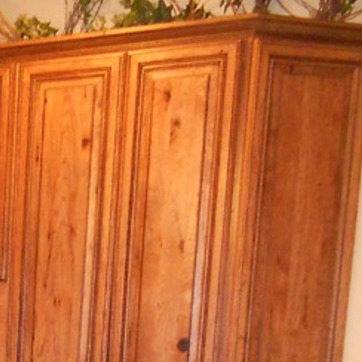
Material: wood